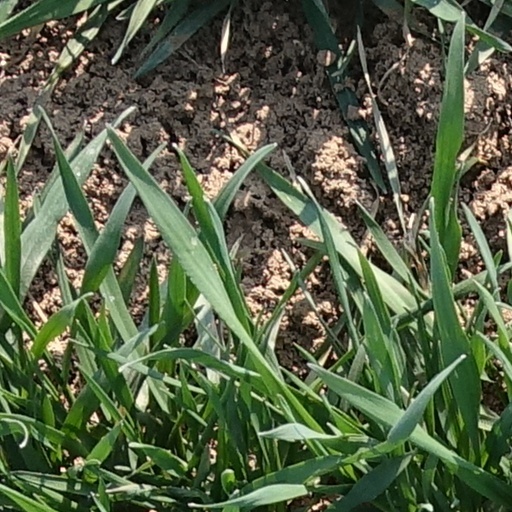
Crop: wheat